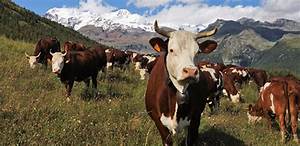
Label: cow